Rose-Tu

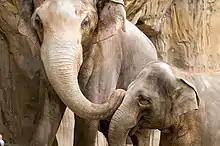
Packy ("left") and Rose-Tu ("right") at the Oregon Zoo

Rose-Tu was born on August 31, 1994 to mother Me-Tu, the half-sister of Packy. Rose-Tu was one of twins, but her unnamed sibling died within an hour of its birth. Rose-Tu was approximately tall and weighed at birth, forty pounds lower than average. Her name was taken partially from her mother, partially in homage to Portland's nickname "City of Roses", and partially after her grandmother, a wild-born elephant whose name was Rosy. Other shortlisted names included Asha, Jordan, Koofed, and Song.